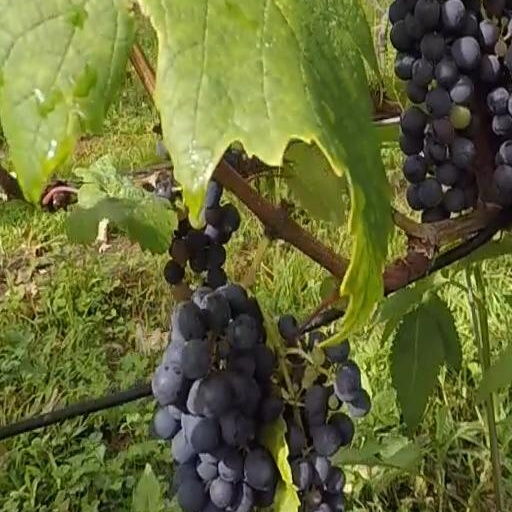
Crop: grape